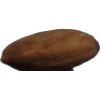
Label: almonds